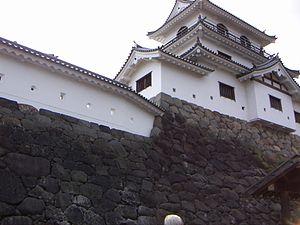
Le château de Shiroishi est un château japonais situé à Shiroishi dans l’ancienne province de Mutsu. Il a principalement appartenu au clan Katakura, vassal des daimyos du clan Date de Sendai. Plus tard, en 1868, il est aussi le quartier général de l’Ōuetsu Reppan Dōmei.